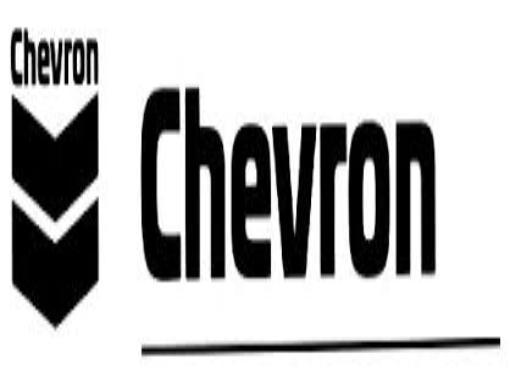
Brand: Chevron
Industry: Transportation